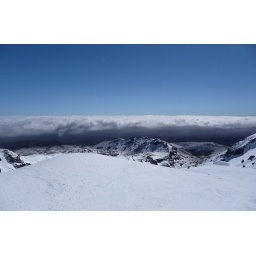
The Snow base was good, the snow was fresh and powdery, the sun was shining without a cloud in the sky.